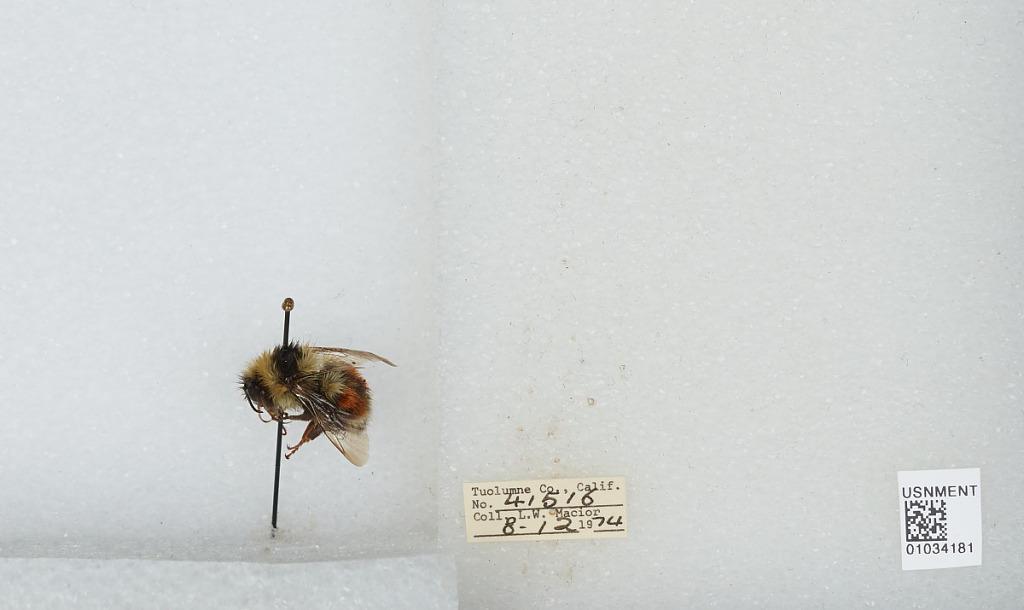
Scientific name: Bombus (Cullumanobombus) rufocinctus Cresson
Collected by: L. Macior
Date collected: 1974-8-12
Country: United States
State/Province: California
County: Tuolumne
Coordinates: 38.02, -119.93